Saffron Revolution

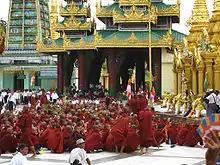
Protesting monks gathering at the Shwedagon Pagoda in Yangon

The phrase "Saffron Revolution" connects the protests against Myanmar's military dictatorship to the saffron-coloured robes widely associated with Buddhist monks, who were at the forefront of the demonstrations. The robes of Burmese monks are similar to the color of whole saffron. While similar terms for protests had been used elsewhere for the process of gradual or peaceful revolution in other nations (see colour revolution), this seems to be the first time it has been associated with a particular protest as it was unfolding, and the international press seized upon the term in reporting on the Burmese protests. However, the idea that the monkhood is connected to specifically Burmese ideas about revolution has been argued by British academic Gustaaf Houtman, partly in critique of an alternative view held by a political scientist, that Gen. Ne Win's 1962 revolution was the only successful revolution in Burma. Burmese concepts of "revolution", however, have a much longer history and are also employed in many but not all monastic ordinations.